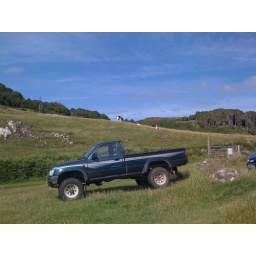
A pickup truck and some cows near the beach.